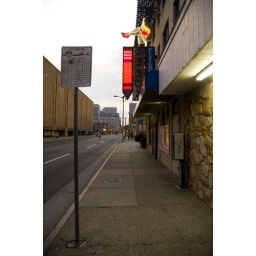
street in atlantic city, go-go girls playground club